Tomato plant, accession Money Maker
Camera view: tilt-top (135 deg); turntable rotation: 270 degrees
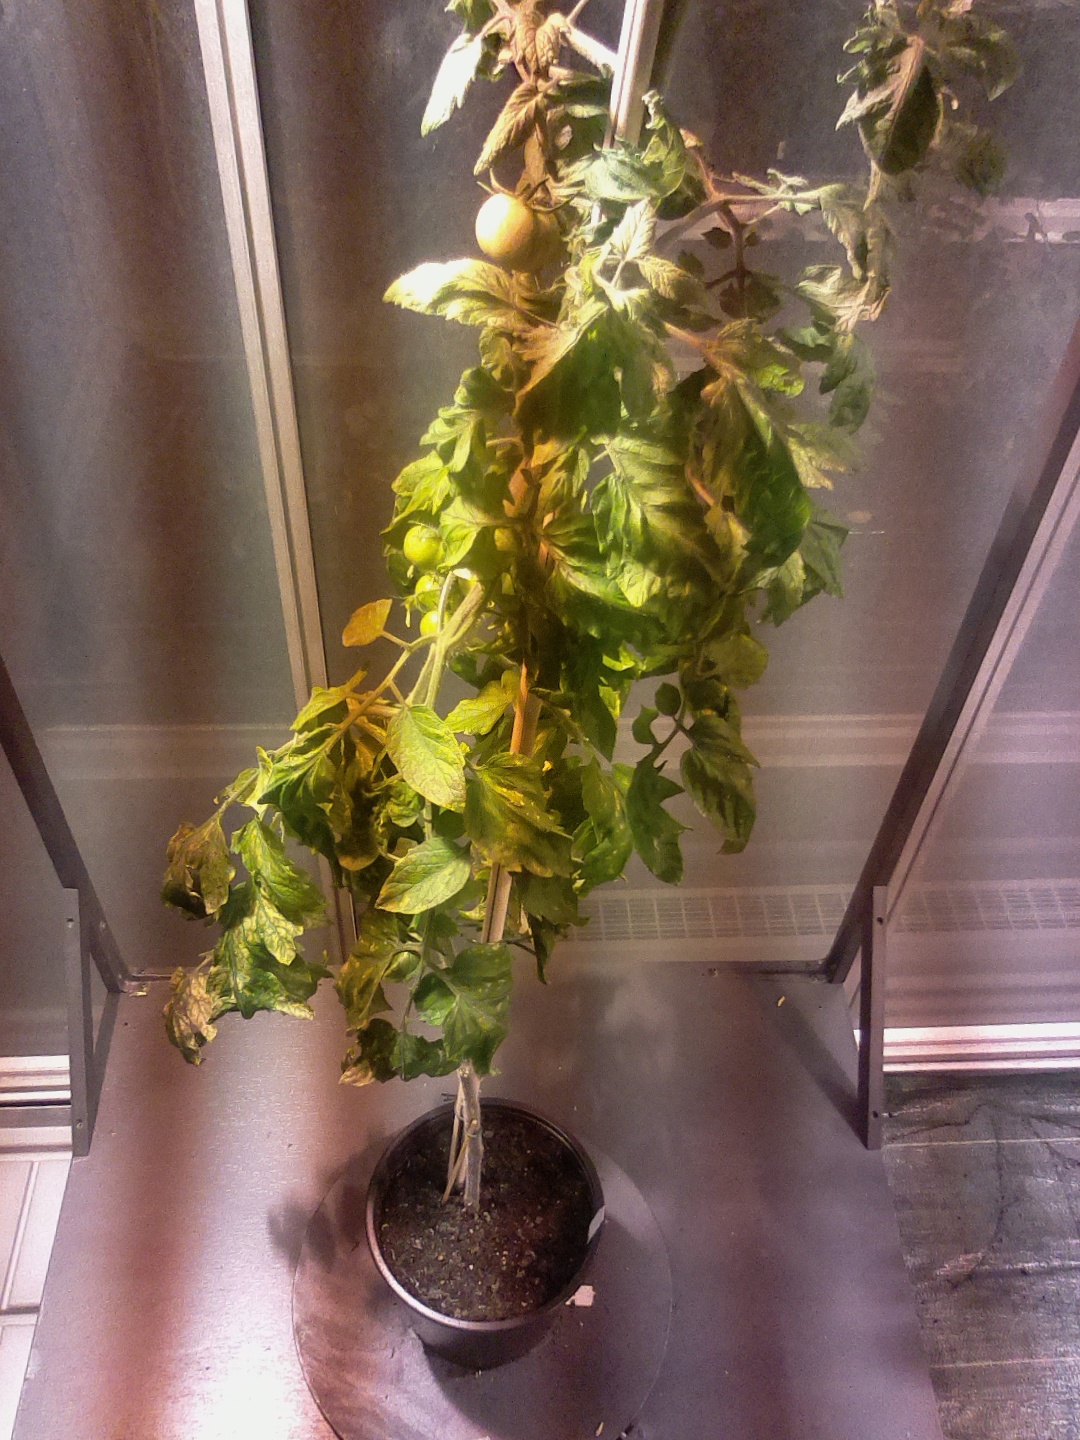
BBCH growth stage 74: 40%-50% of final fruit size